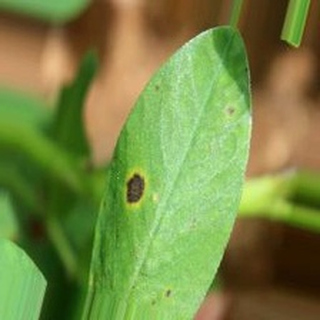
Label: groundnut_early_leaf_spot